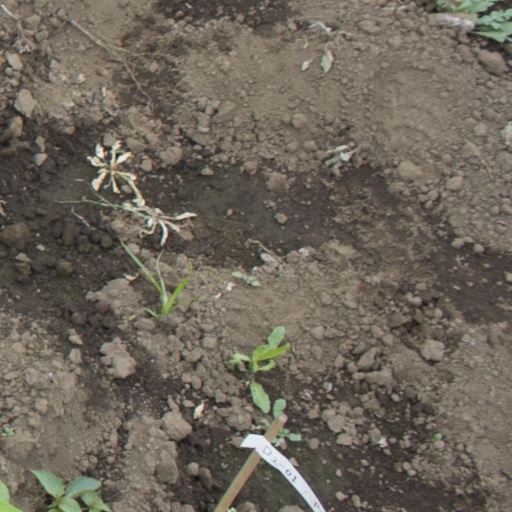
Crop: soybean